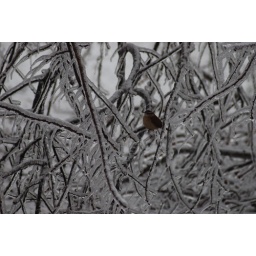
little bird in the frozen tree